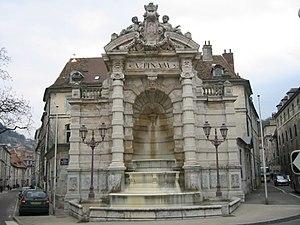
Fontaine de Besançon, place Jean Cornet.
La place Jean-Cornet est une place de la ville de Besançon, dans le quartier de La Boucle